Ecuador

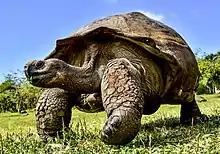
Western Santa Cruz tortoise in the Galápagos Islands

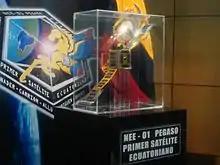
EXA's first satellite, NEE-01 Pegasus

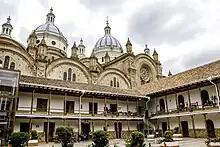
Cuenca, a UNESCO World Heritage city

According to the "CIA World Factbook", Ecuador has a total area of , including the Galápagos Islands. Of this, is land and water. The total area, according to the Ecuadorian government's foreign ministry, is . The Galápagos Islands are sometimes considered part of Oceania, which would thus make Ecuador a transcontinental country under certain definitions. Ecuador is bigger than the South America countries Uruguay, Suriname, Guyana and French Guiana.